Point-set registration

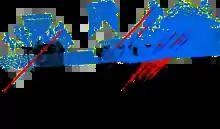
Data from two 3D scans of the same environment need to be aligned using point set registration.

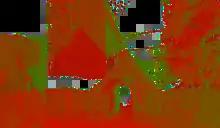
Data from above, registered successfully using a variant of iterative closest point.

Let formula_1 be two finite size point sets in a finite-dimensional real vector space formula_2, which contain formula_3 and formula_4 points respectively ("e.g.," formula_5 recovers the typical case of when formula_6 and formula_7 are 3D point sets). The problem is to find a transformation to be applied to the moving "model" point set formula_6 such that the difference (typically defined in the sense of point-wise Euclidean distance) between formula_6 and the static "scene" set formula_7 is minimized. In other words, a mapping from formula_2 to formula_2 is desired which yields the best alignment between the transformed "model" set and the "scene" set. The mapping may consist of a rigid or non-rigid transformation. The transformation model may be written as formula_13, using which the transformed, registered model point set is: